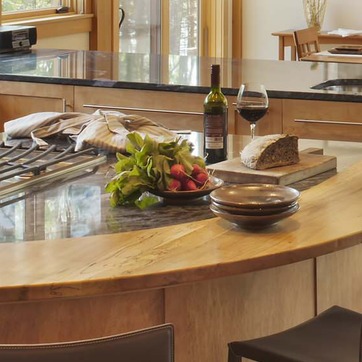
Material: food